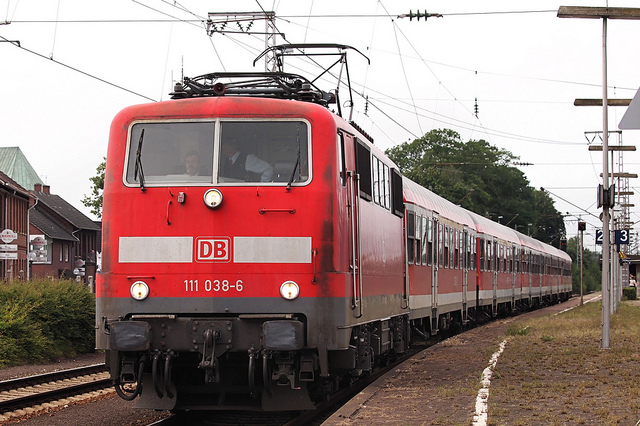
A train driving down the tracks near a building.

A red train on a track passing a building.

a red and white trains engine pulling its train cars

A passenger train on it's way to the next station.

A long red passenger train passing through a town.